A Night Like This (play)

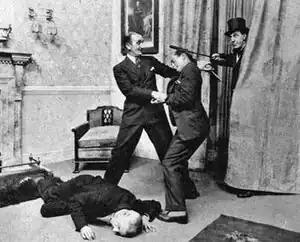
Walls (l) and Lynn (r) with Louis Bradfield (receiving blow to head) and Gordon James (on floor)

A Night Like This is a farce by Ben Travers, written as one of the series of Aldwych farces staged nearly continuously at the Aldwych Theatre, London, from 1923 to 1933. The farces were directed by Tom Walls, who co-starred in most of them with Ralph Lynn, and a supporting cast of regular Aldwych performers. The play is a spoof of detective plays and thrillers, with the two stars successfully taking on a criminal gang. Eventually, the gang is rounded up, and the jewels taken from the heroine are restored to their proper owner.